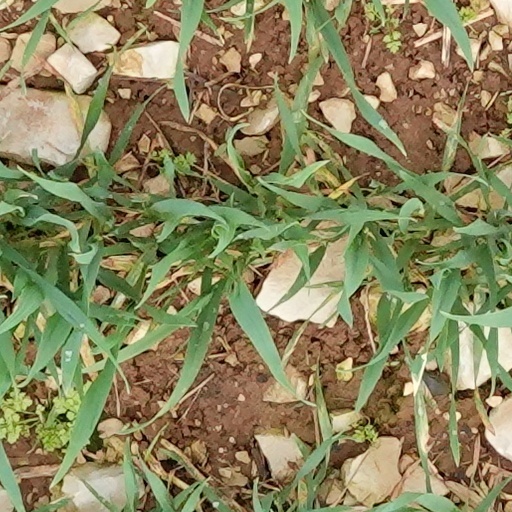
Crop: wheat